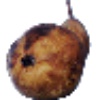
Label: Pear Abate 1